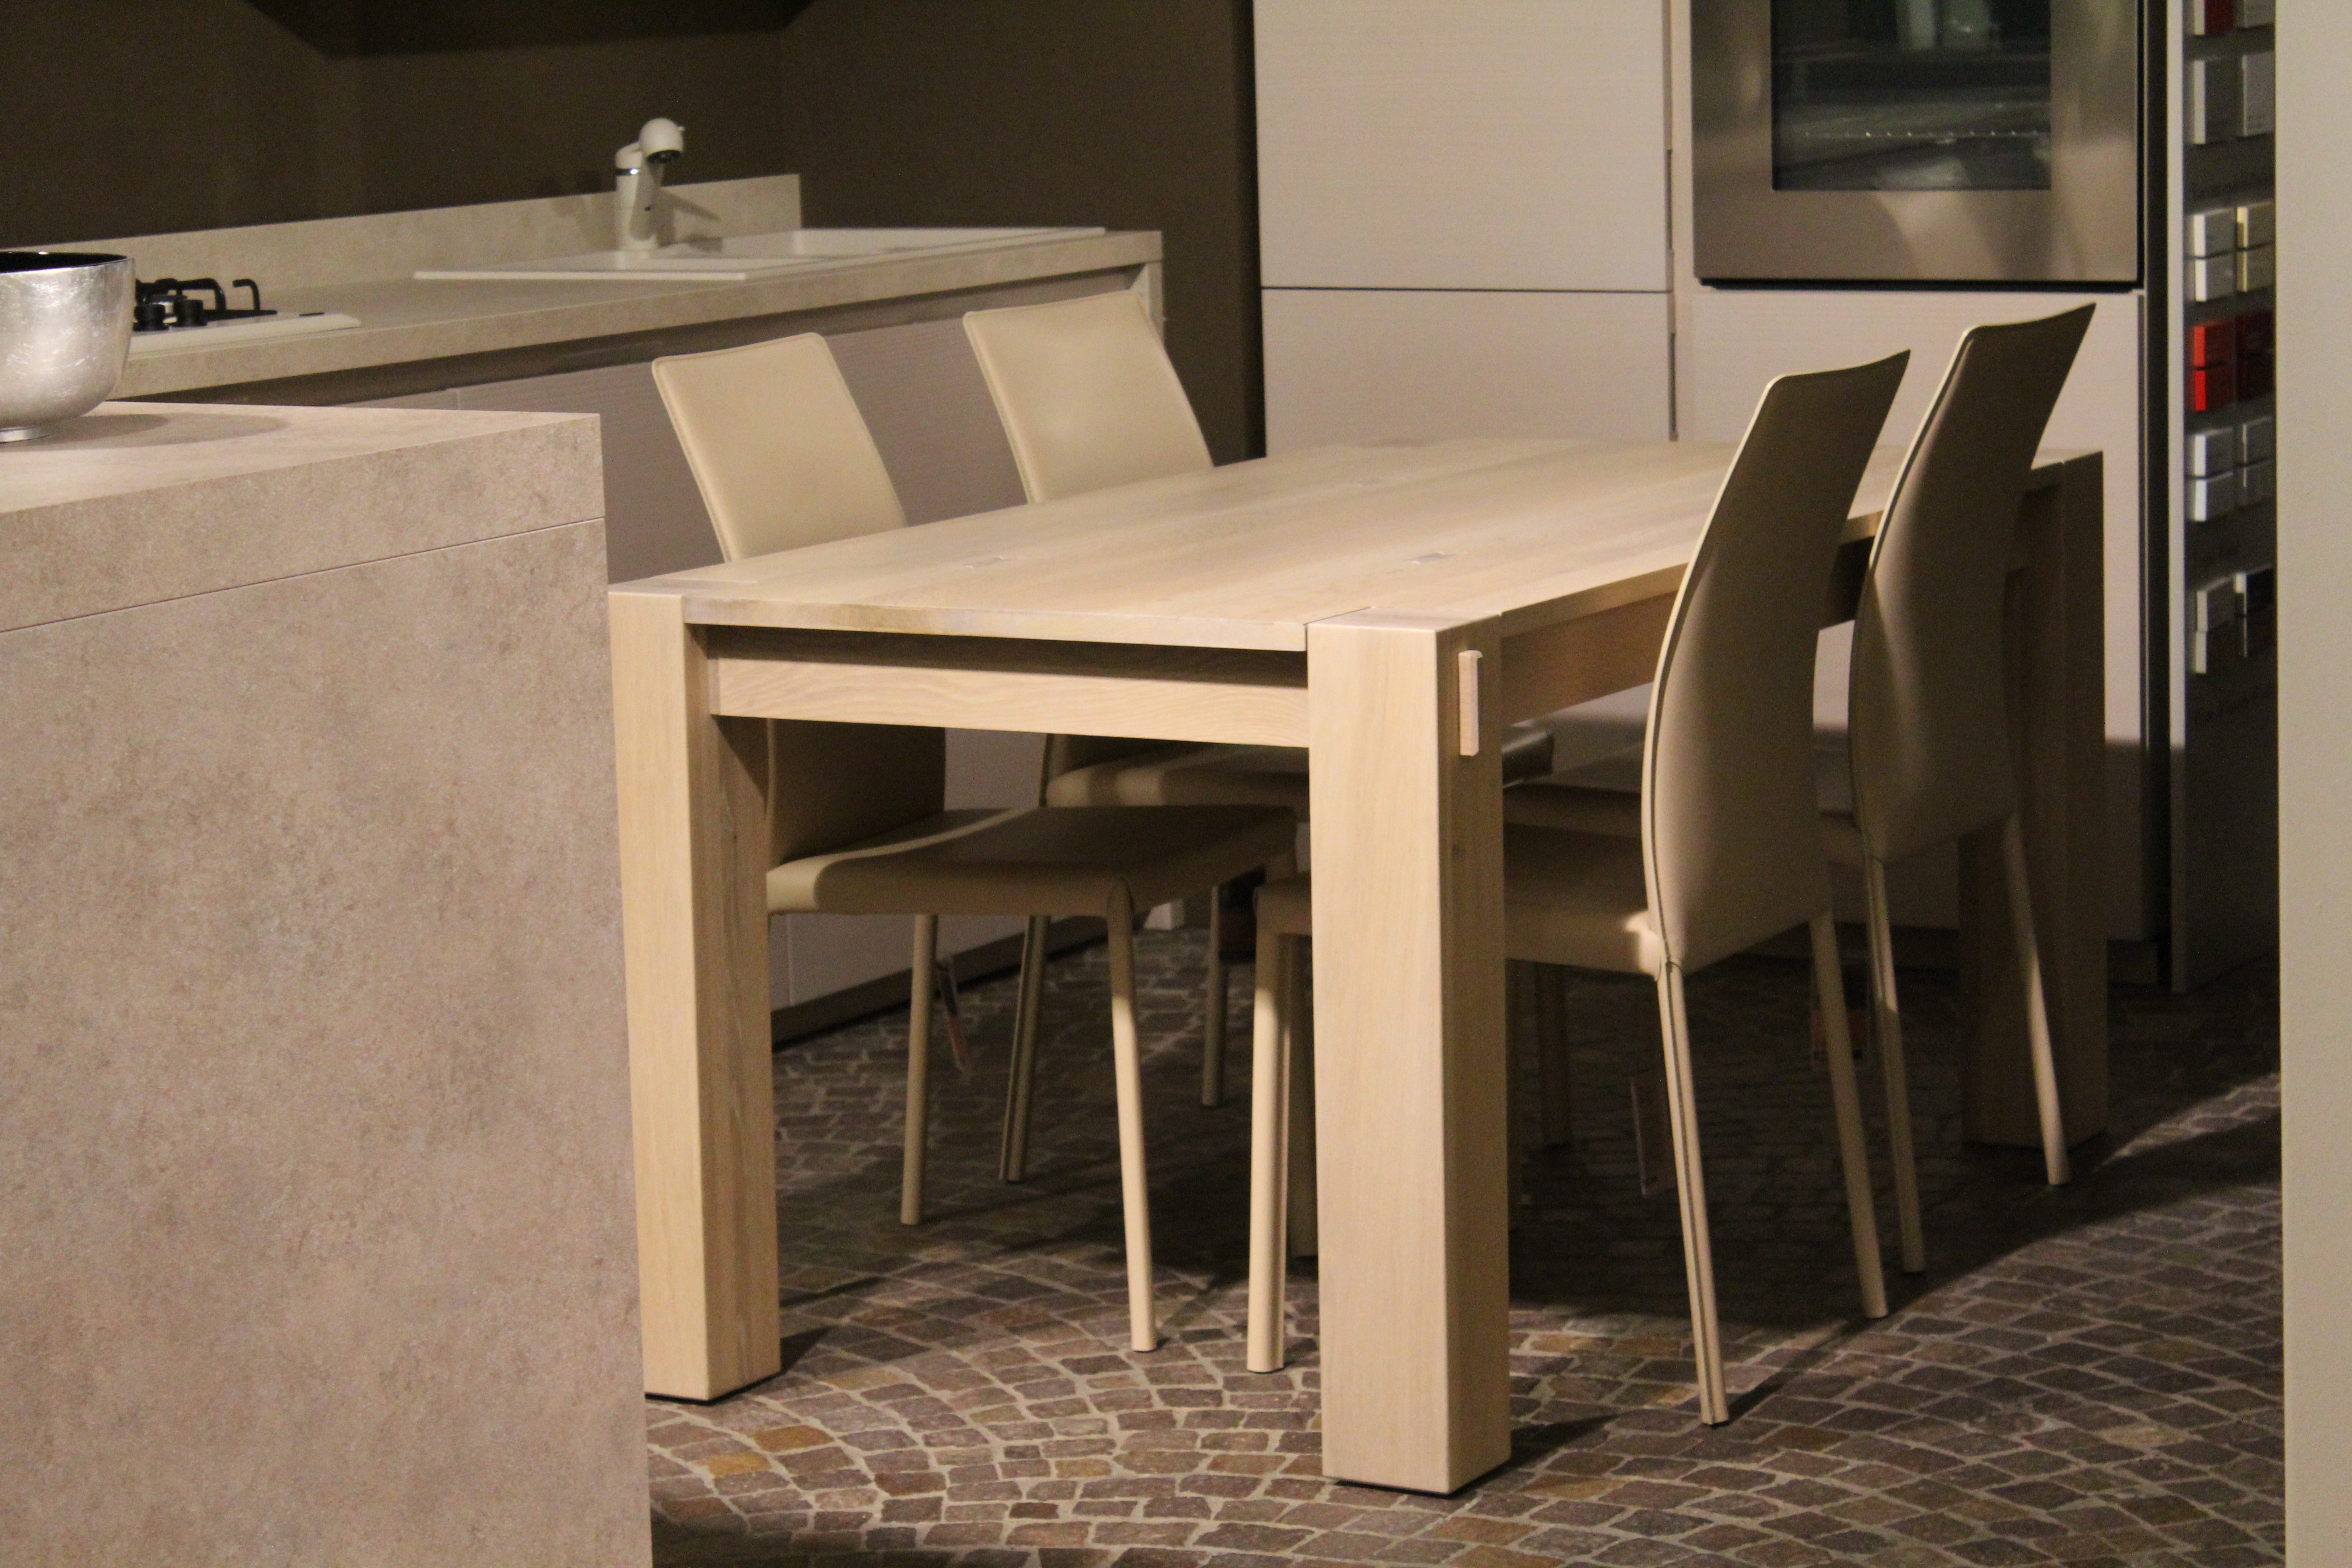
desk, table, wood, house, floor, interior, furniture, room, interior design, chairs, design, hardwood, dining room, flooring, arredo, interior decor